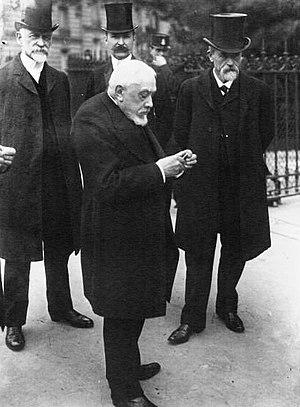
Émile Guimet (1836-1918) lors d'une inauguration au musée Guimet en 1910.
Émile Guimet, né le 2 juin 1836 à Lyon et mort le 12 octobre 1918 à Fleurieu-sur-Saône, est un industriel et collectionneur d'objets d'art français. Il s'est passionné pour les civilisations qu'il a étudiées au cours de nombreux voyages. Ses collections asiatiques ont donné naissance au musée national des arts asiatiques - Guimet.
Ils sont de Lyon ou ont marqué la ville de leur influence :